Faith like Potatoes

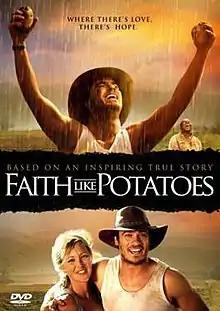

Faith Like Potatoes is a 2006 South African biographical drama film based on the 1998 book written by Angus Buchan, "Faith Like Potatoes". It is written and directed by Regardt van den Bergh, and stars Frank Rautenbach, Jeanne Wilhelm, Hamilton Dhlamini, and Sean Cameron Michael. The film follows Buchan and his family's move from Zambia to South Africa and chronicles his Christian faith throughout that time.